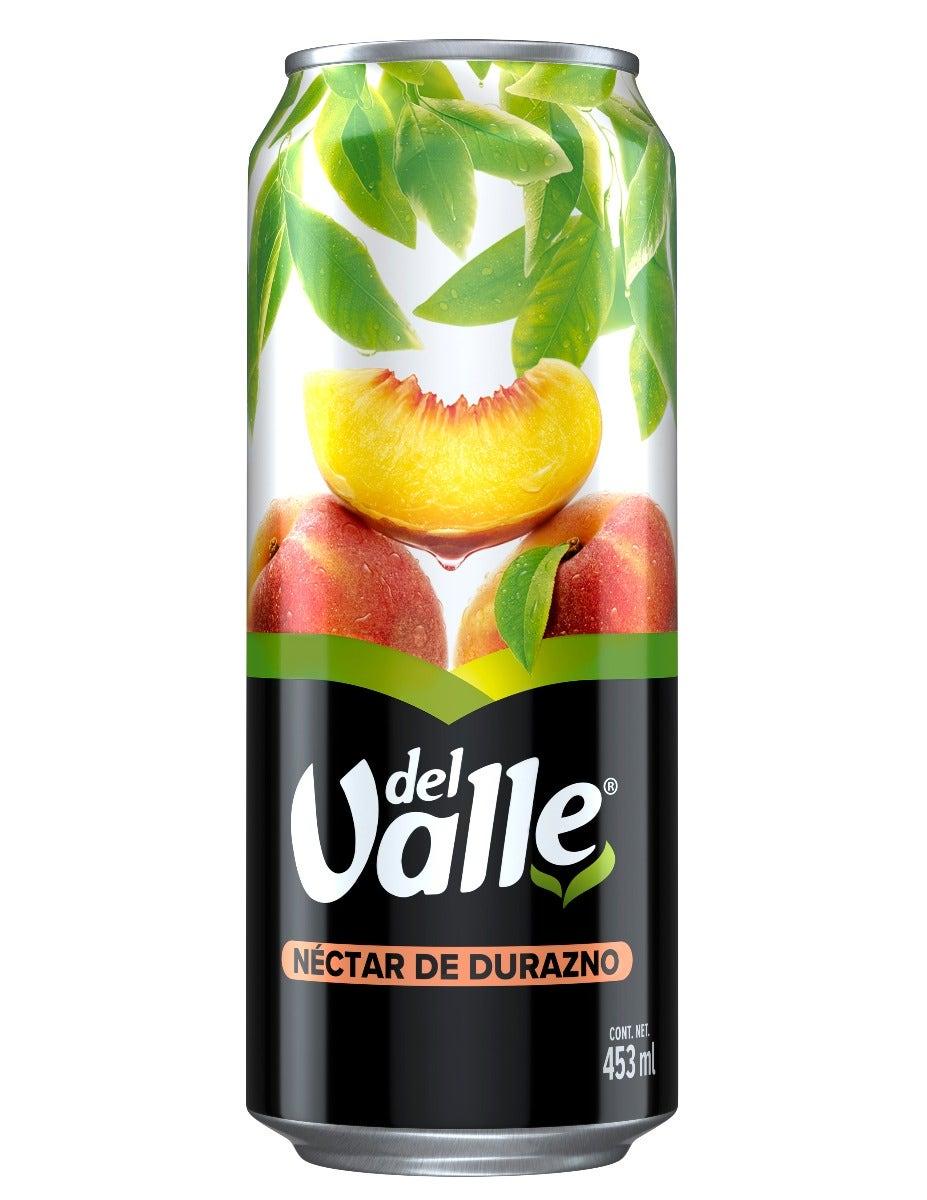
A Nectar Del Valle Peach Flavor in a 453-mililiters  can